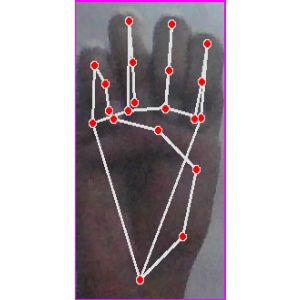
अक्षर: म